Alain Caron (bassist)

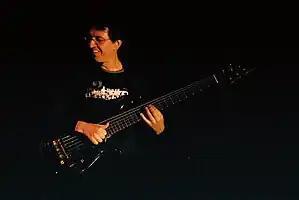
Alain Caron at JazzFe 2006

The youngest of 11 children, Caron started playing bass at age 11 and began pursuing jazz at age 15. His musical skills were formalised by correspondence lessons with the jazz improvisation teacher Charlie Banacos and by attending a summer session at Berklee College of Music.